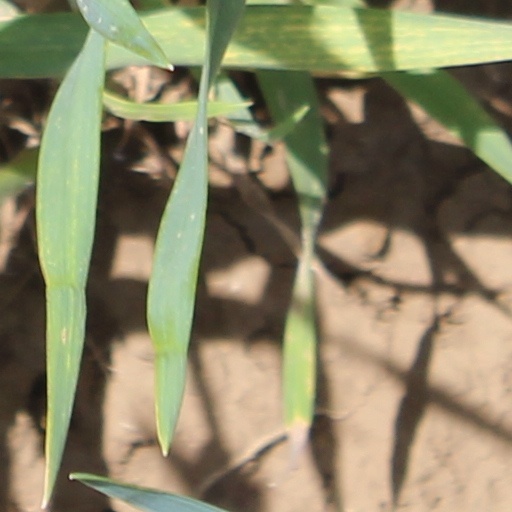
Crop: wheat